Oldboy (2013 film)

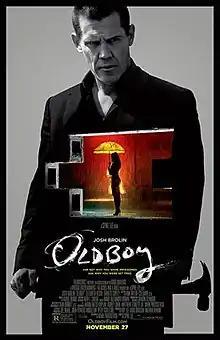
Theatrical release poster

Oldboy is a 2013 American neo-noir action thriller film directed by Spike Lee, written by Mark Protosevich, and starring Josh Brolin, Elizabeth Olsen, and Sharlto Copley. It is a remake of the 2003 South Korean film of the same name, which itself is loosely based on the Japanese manga of the same name. It follows a man (Brolin) who searches for his captors after being mysteriously imprisoned for twenty years.